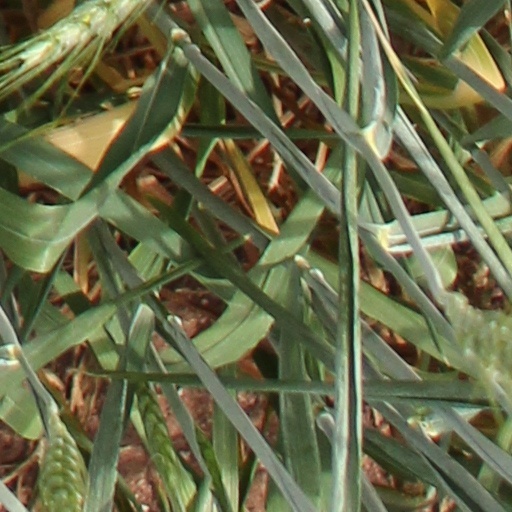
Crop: wheat